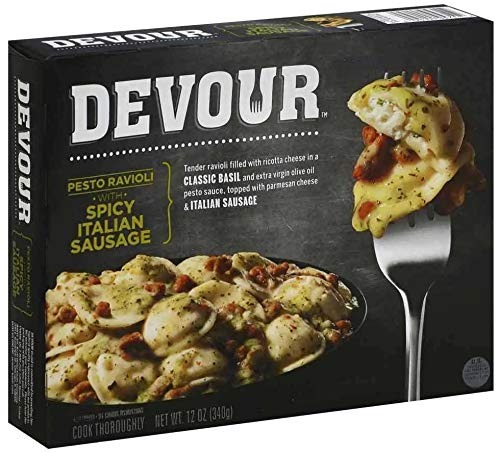
Item Name: Heinz Devour Pesto Ravioli with Spicy Italian Sausage, 12 Ounce -- 8 per case.
Value: 96.0
Unit: Fl Oz

Price: 3.99